Ferguslie Peninsula

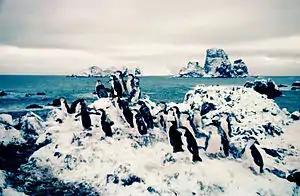
Chinstrap penguins at Cape Geddes in 1962

Ferguslie Peninsula is a peninsula long, lying between Browns Bay and Macdougal Bay on the north coast of Laurie Island, in the South Orkney Islands of Antarctica. The peninsula was charted in 1903 by the Scottish National Antarctic Expedition under William Speirs Bruce, who named it for Ferguslie, the residence of James Coats, chief patron of the expedition.